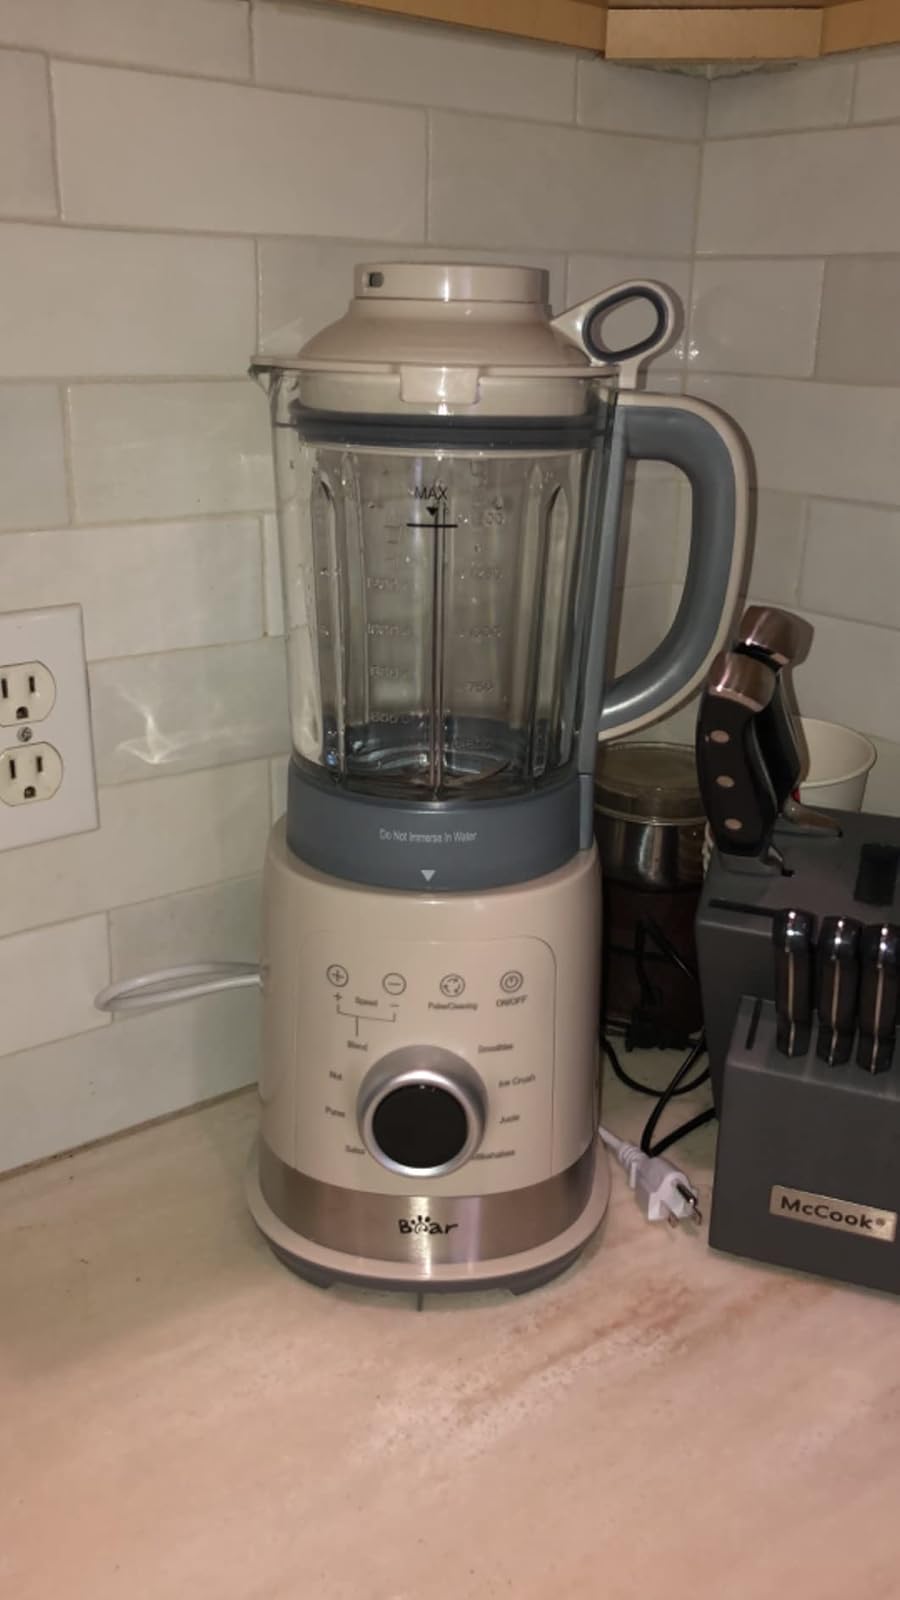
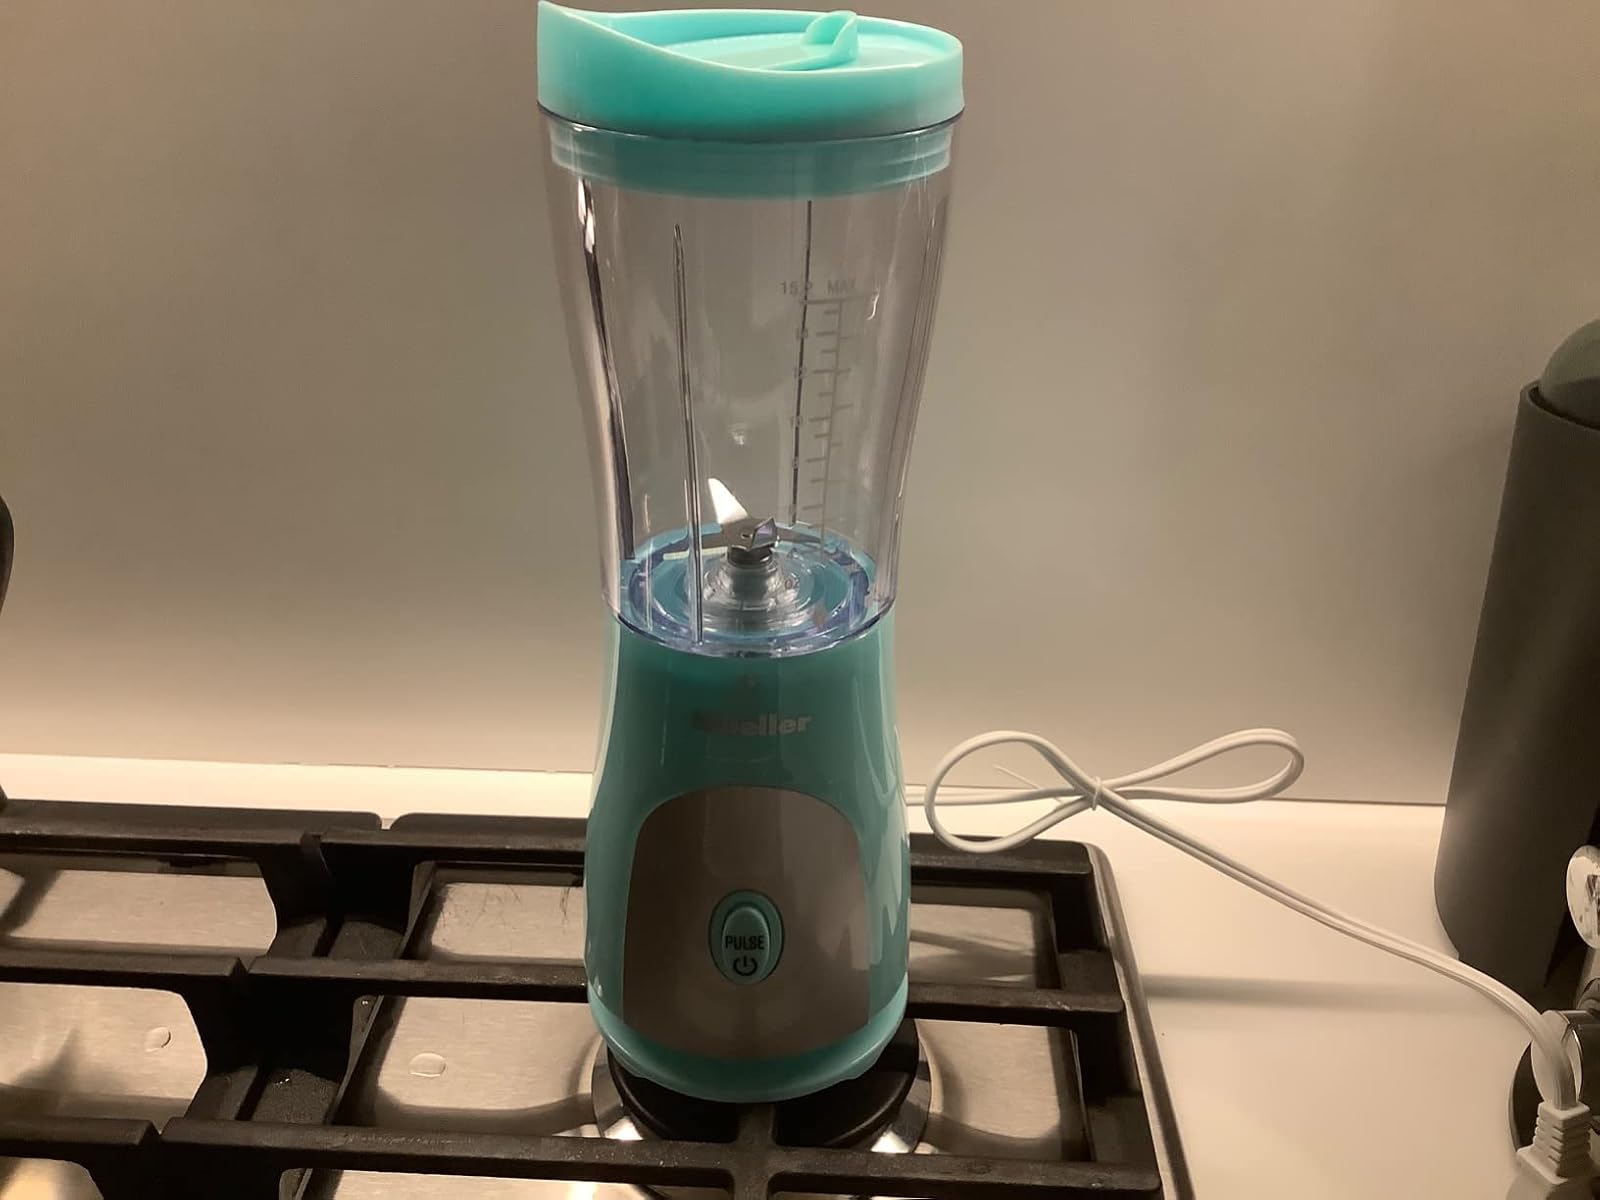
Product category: items_blender
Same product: no